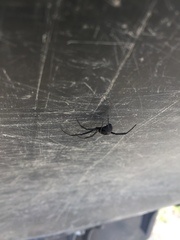
Species: Lactrodectus_hesperus